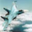
Label: airplane